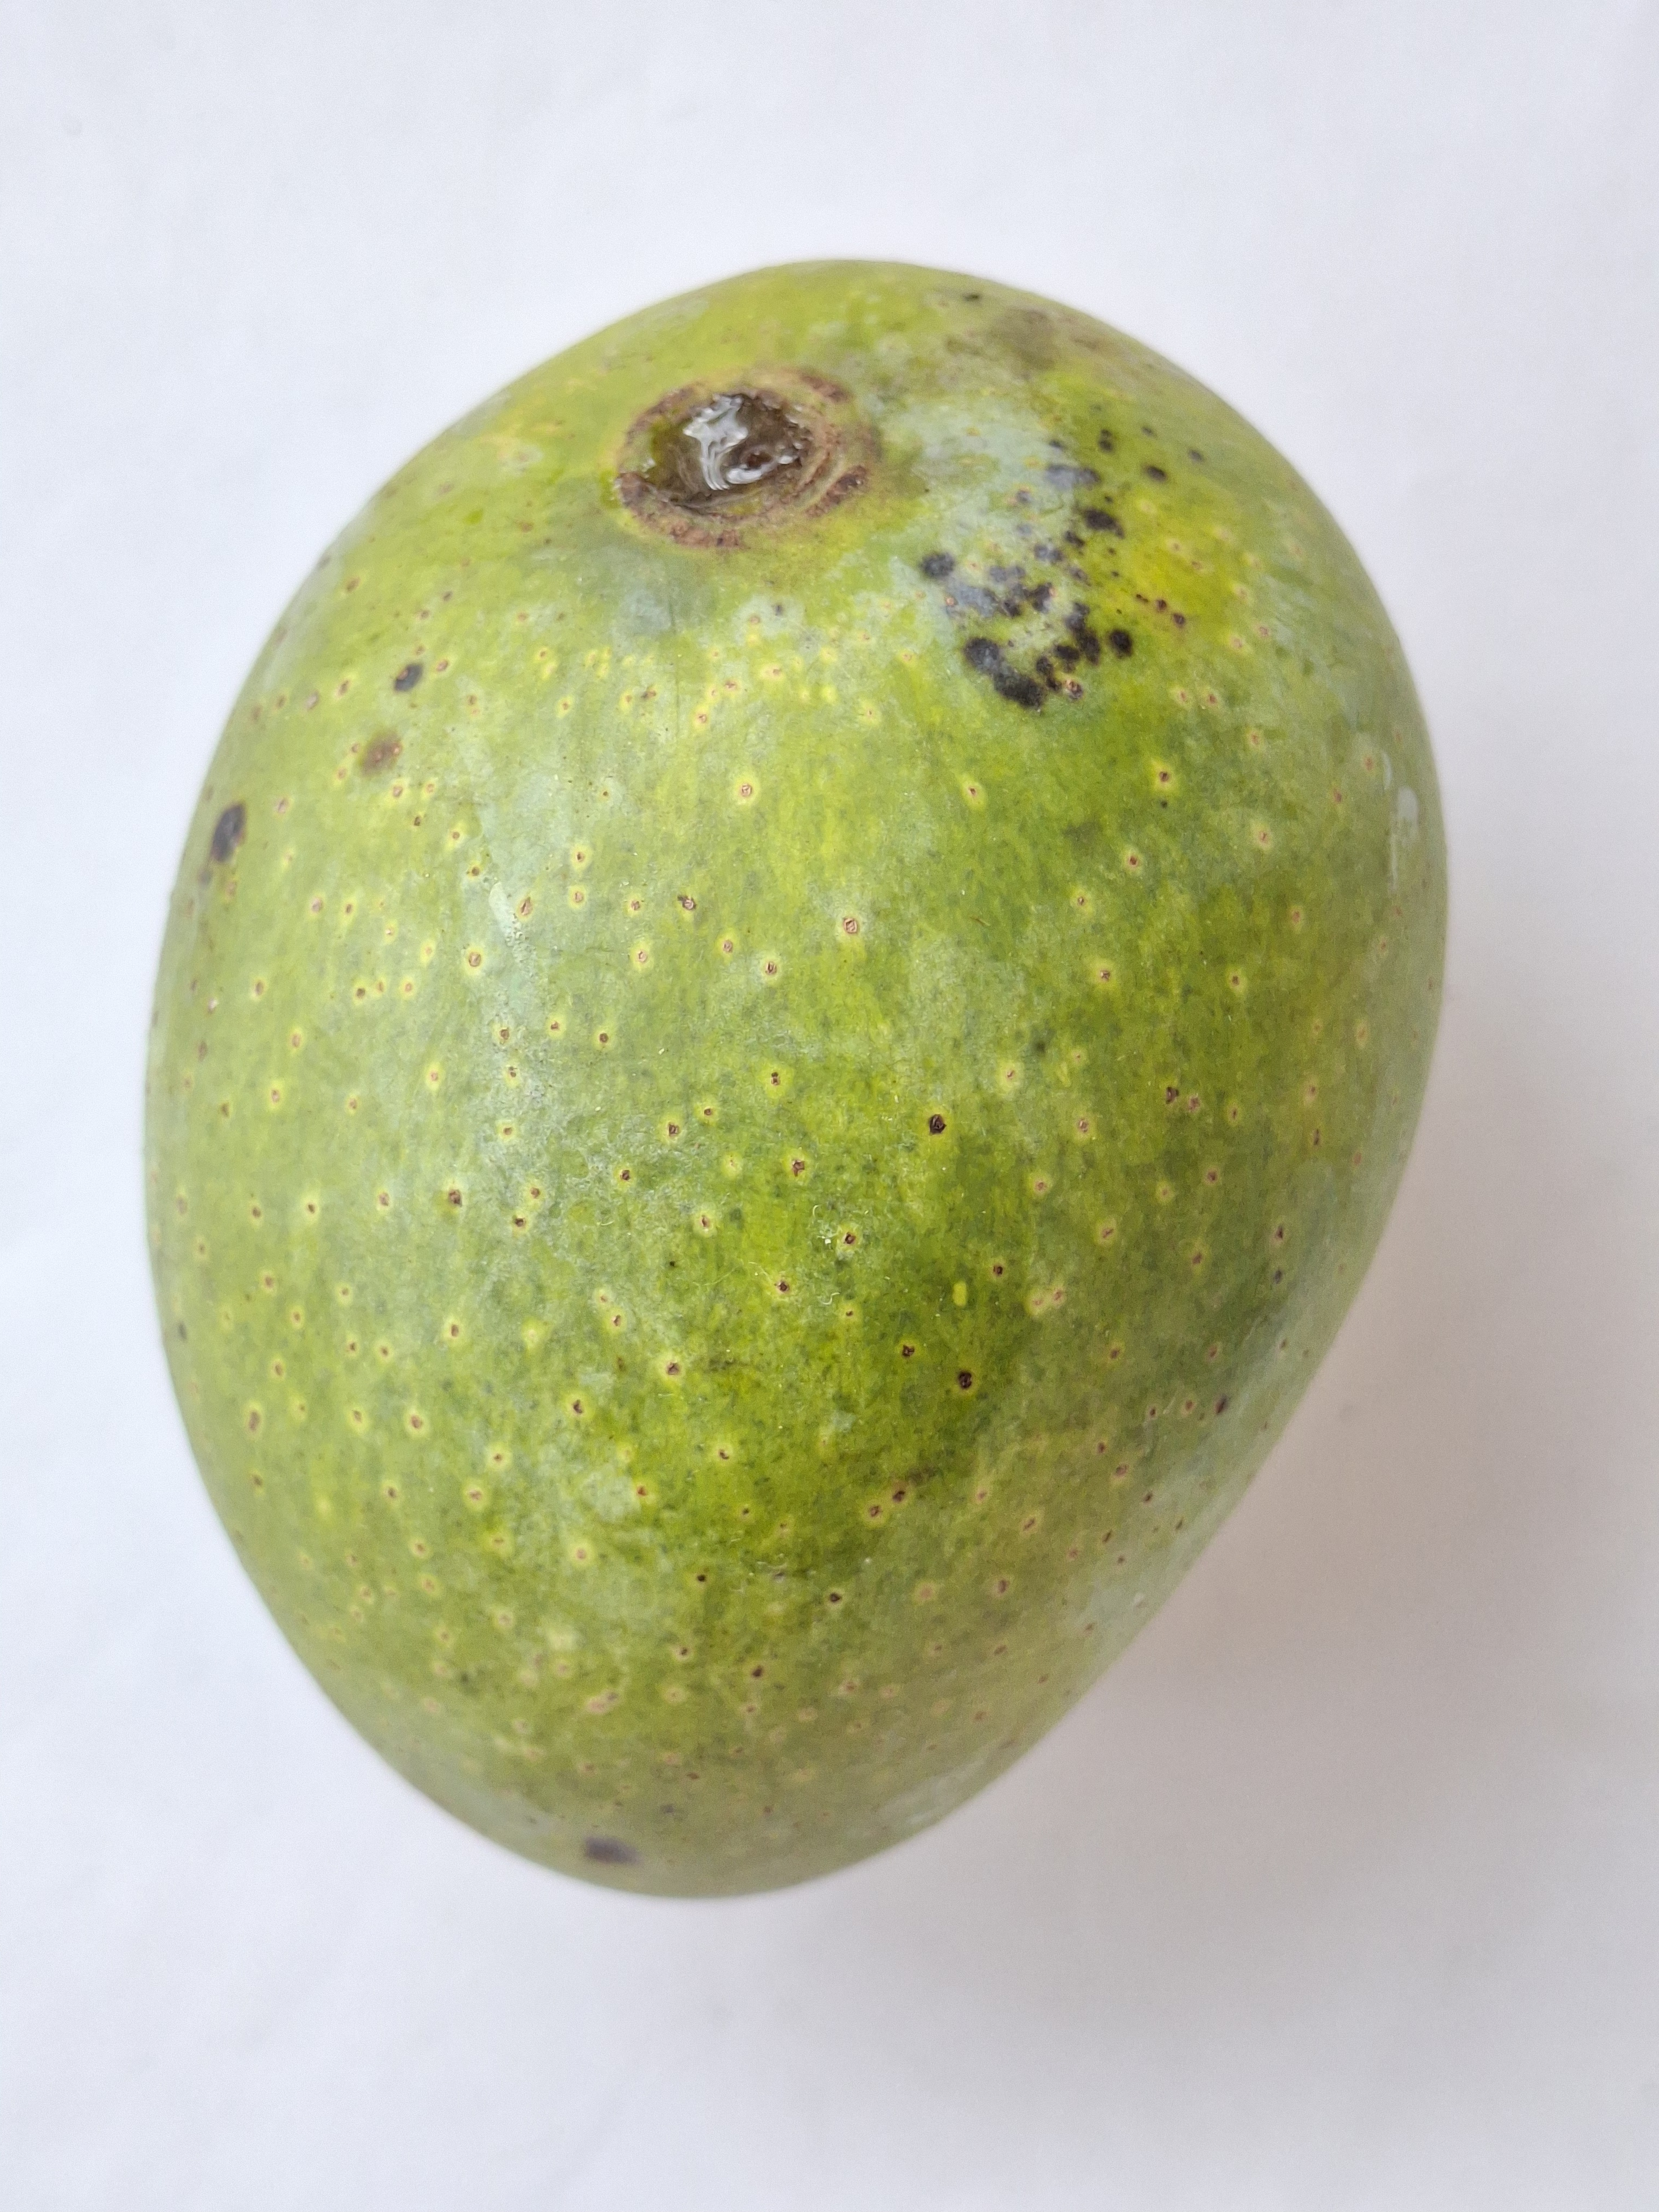
Mango variety: GopalBhog